Alexander Mein

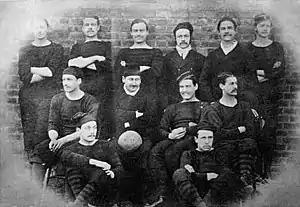
The Royal Engineers team of 1875. Mein is second from right in the back row.

At this time, the Royal Engineers were among the top football teams in England, having reached the final of the first FA Cup tournament in 1872 and again two years later, finishing on both occasions as runners-up. In the run to the 1875 final, Mein scored in a 3–2 victory over Clapham Rovers on 30 January 1875, helping to set up a semi-final against Oxford University. This was hard-fought, with the Engineers emerging victorious with a 1–1 draw followed by a 1–0 victory in the replay, thus reaching the FA Cup Final for the third time in four years.